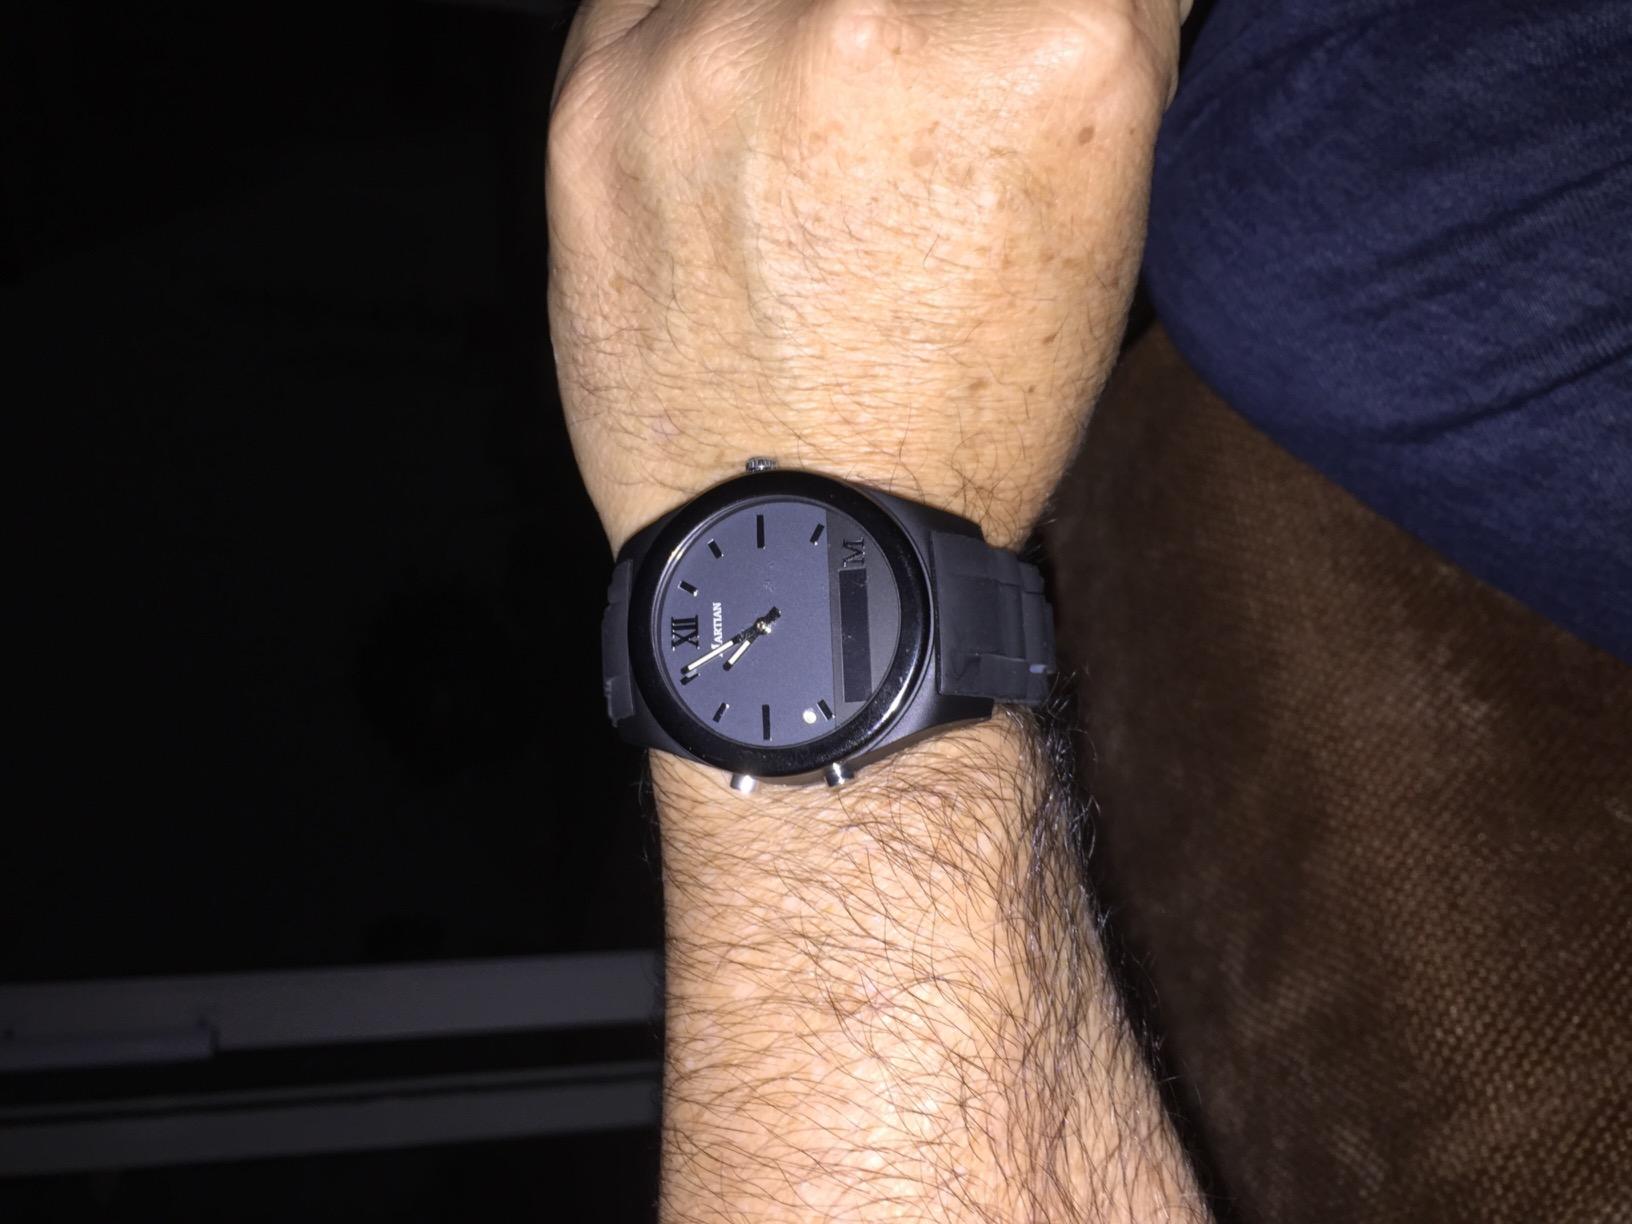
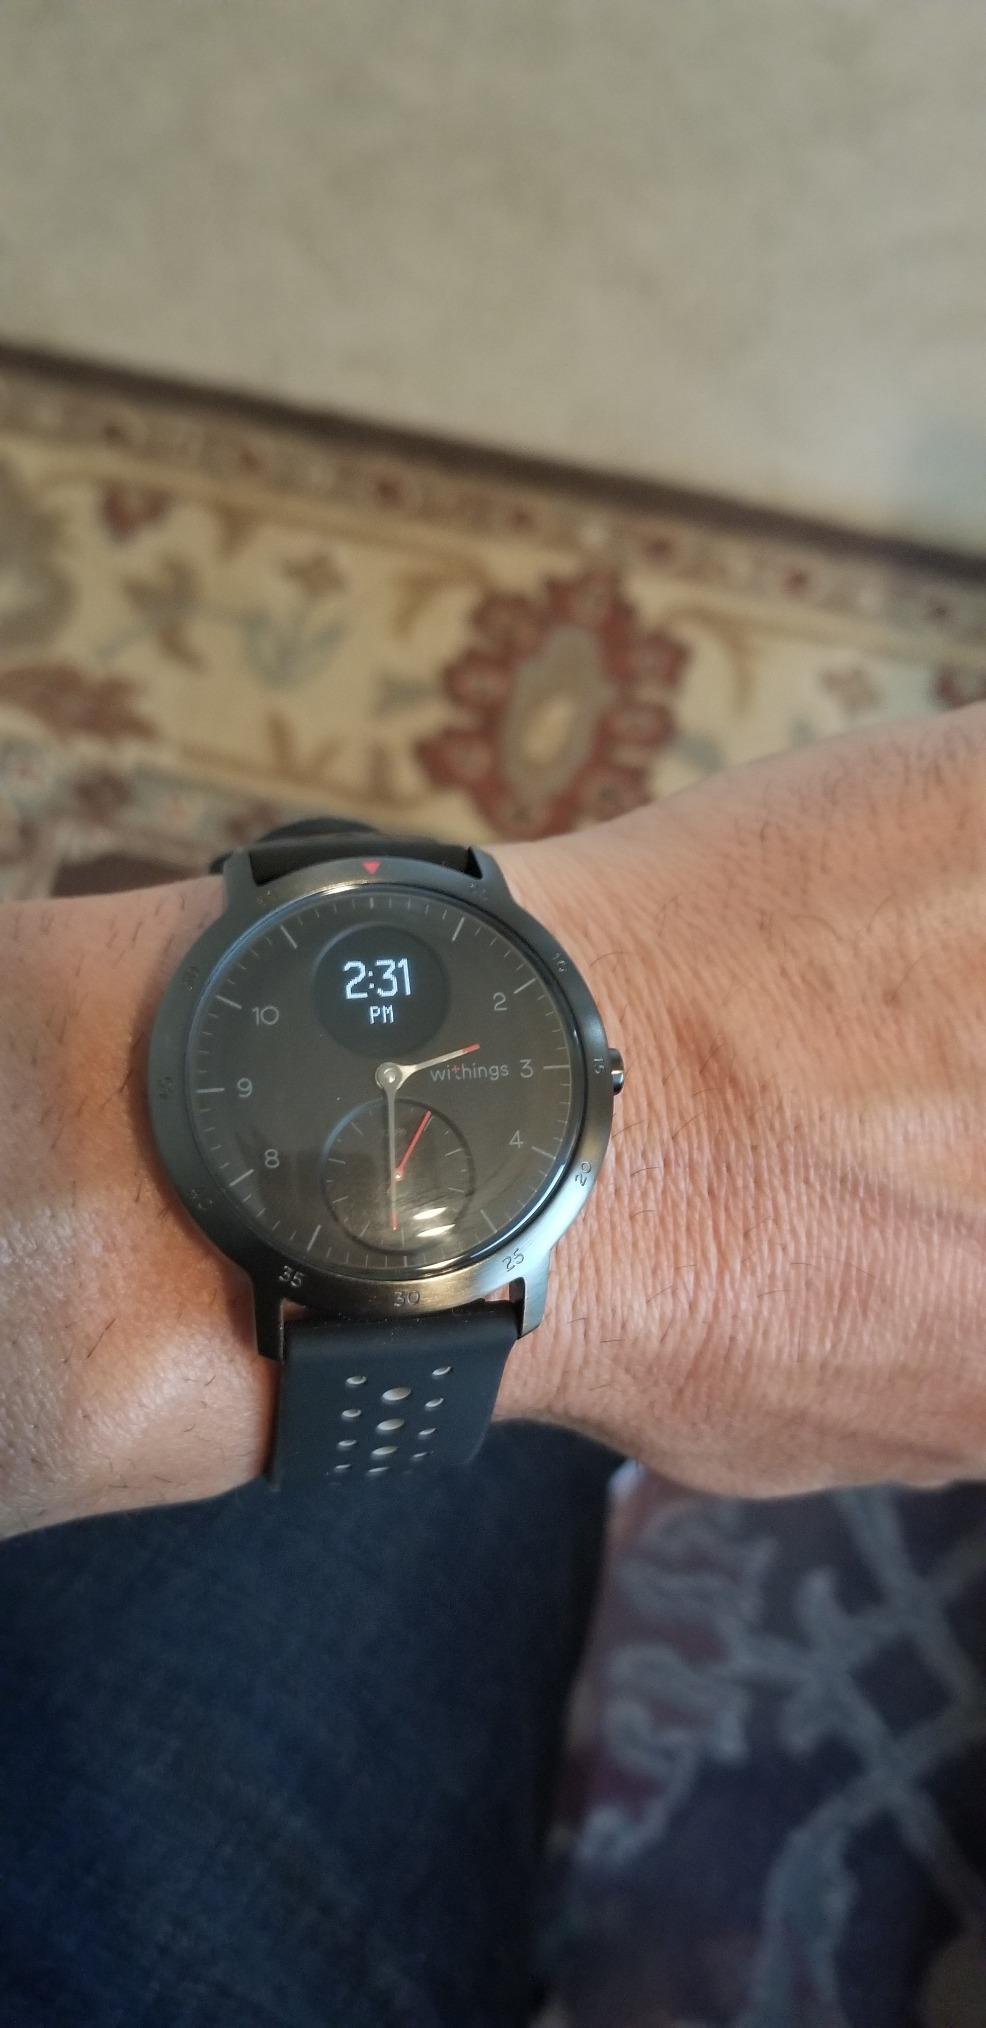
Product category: smartwatch
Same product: no